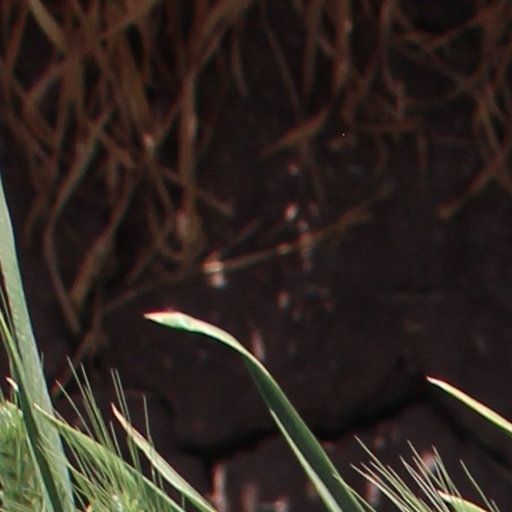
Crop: wheat